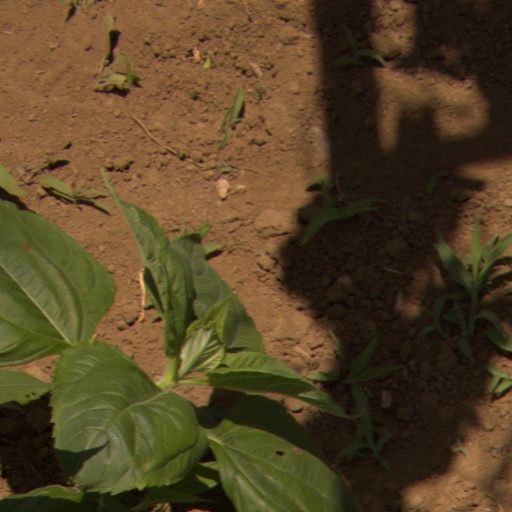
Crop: Jerusalem artichoke